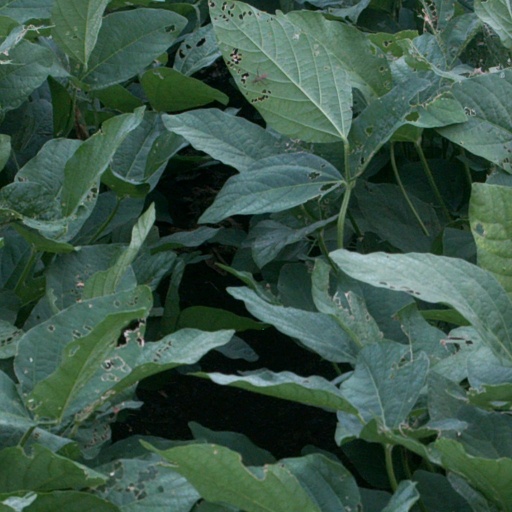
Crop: soybean